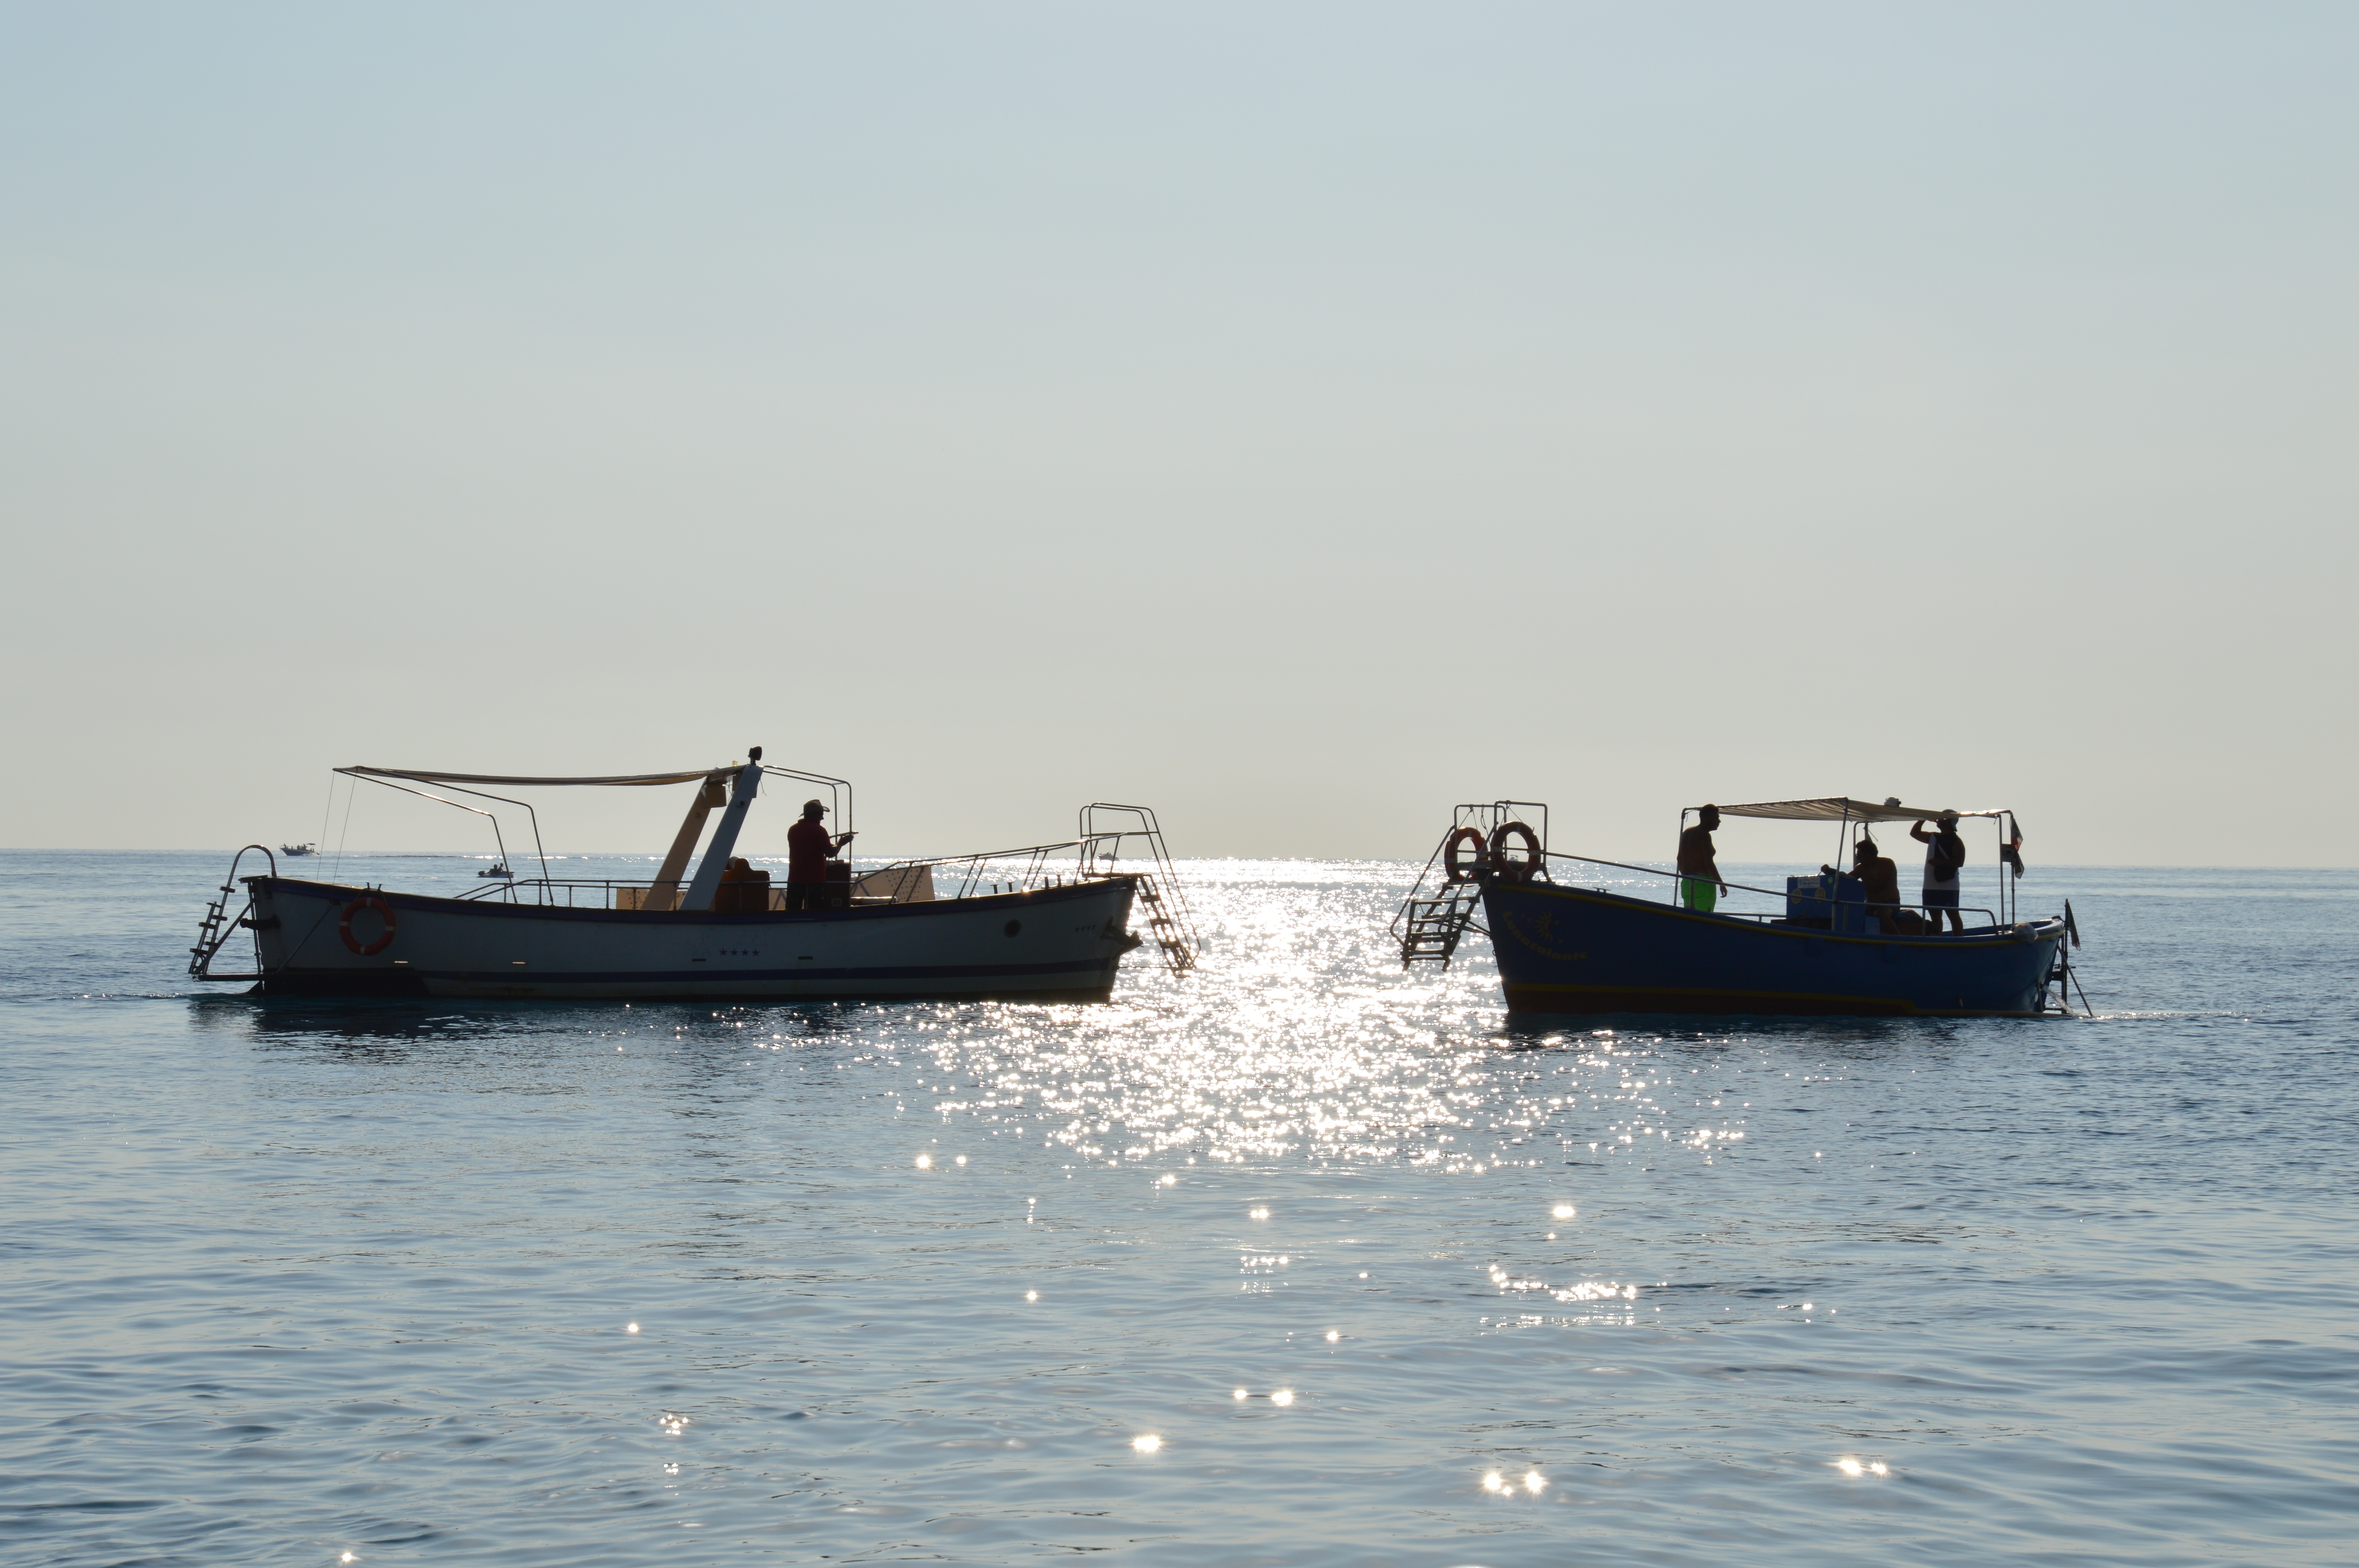
sea, coast, ocean, sunset, boat, ship, vehicle, bay, motorboat, ferry, boats, channel, watercraft, fishing vessel, calm sea, fishing trawler